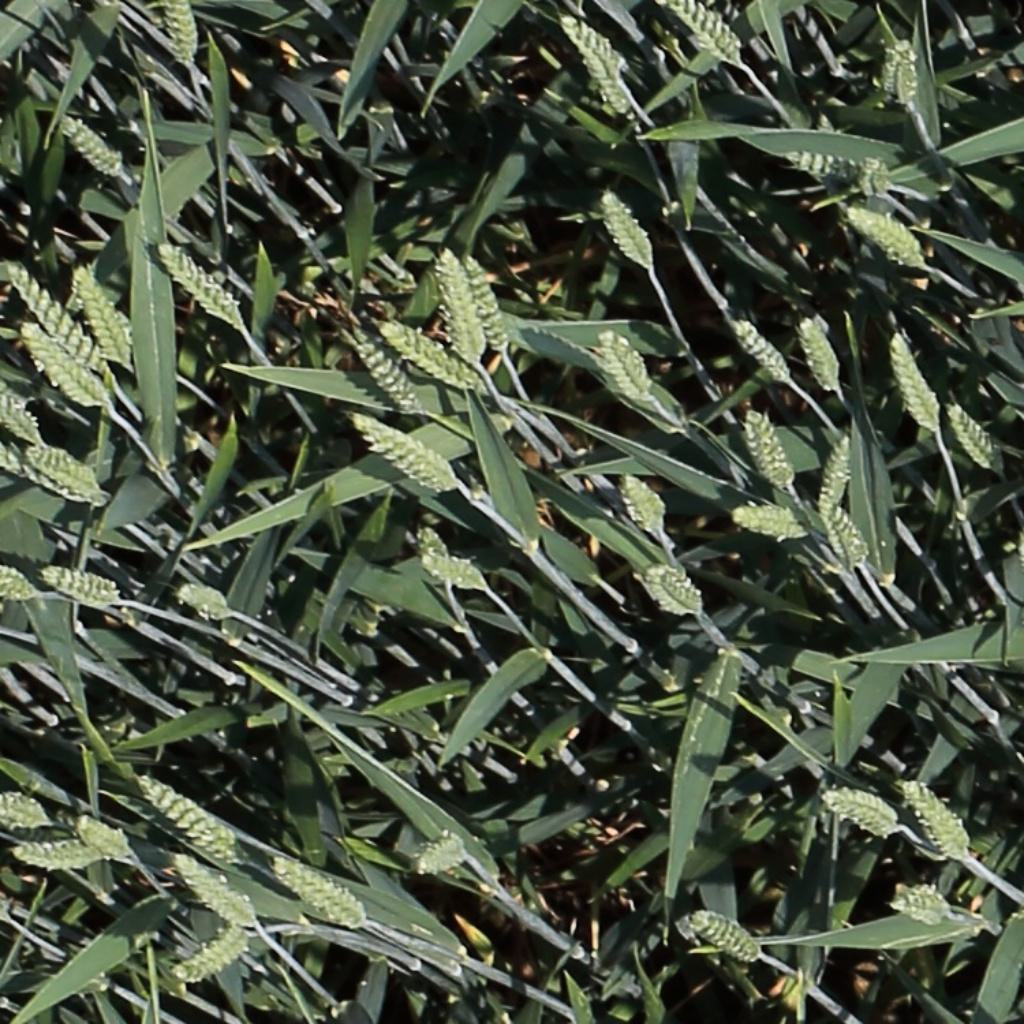
Country: Switzerland
Location: Usask
Wheat development stage: Filling